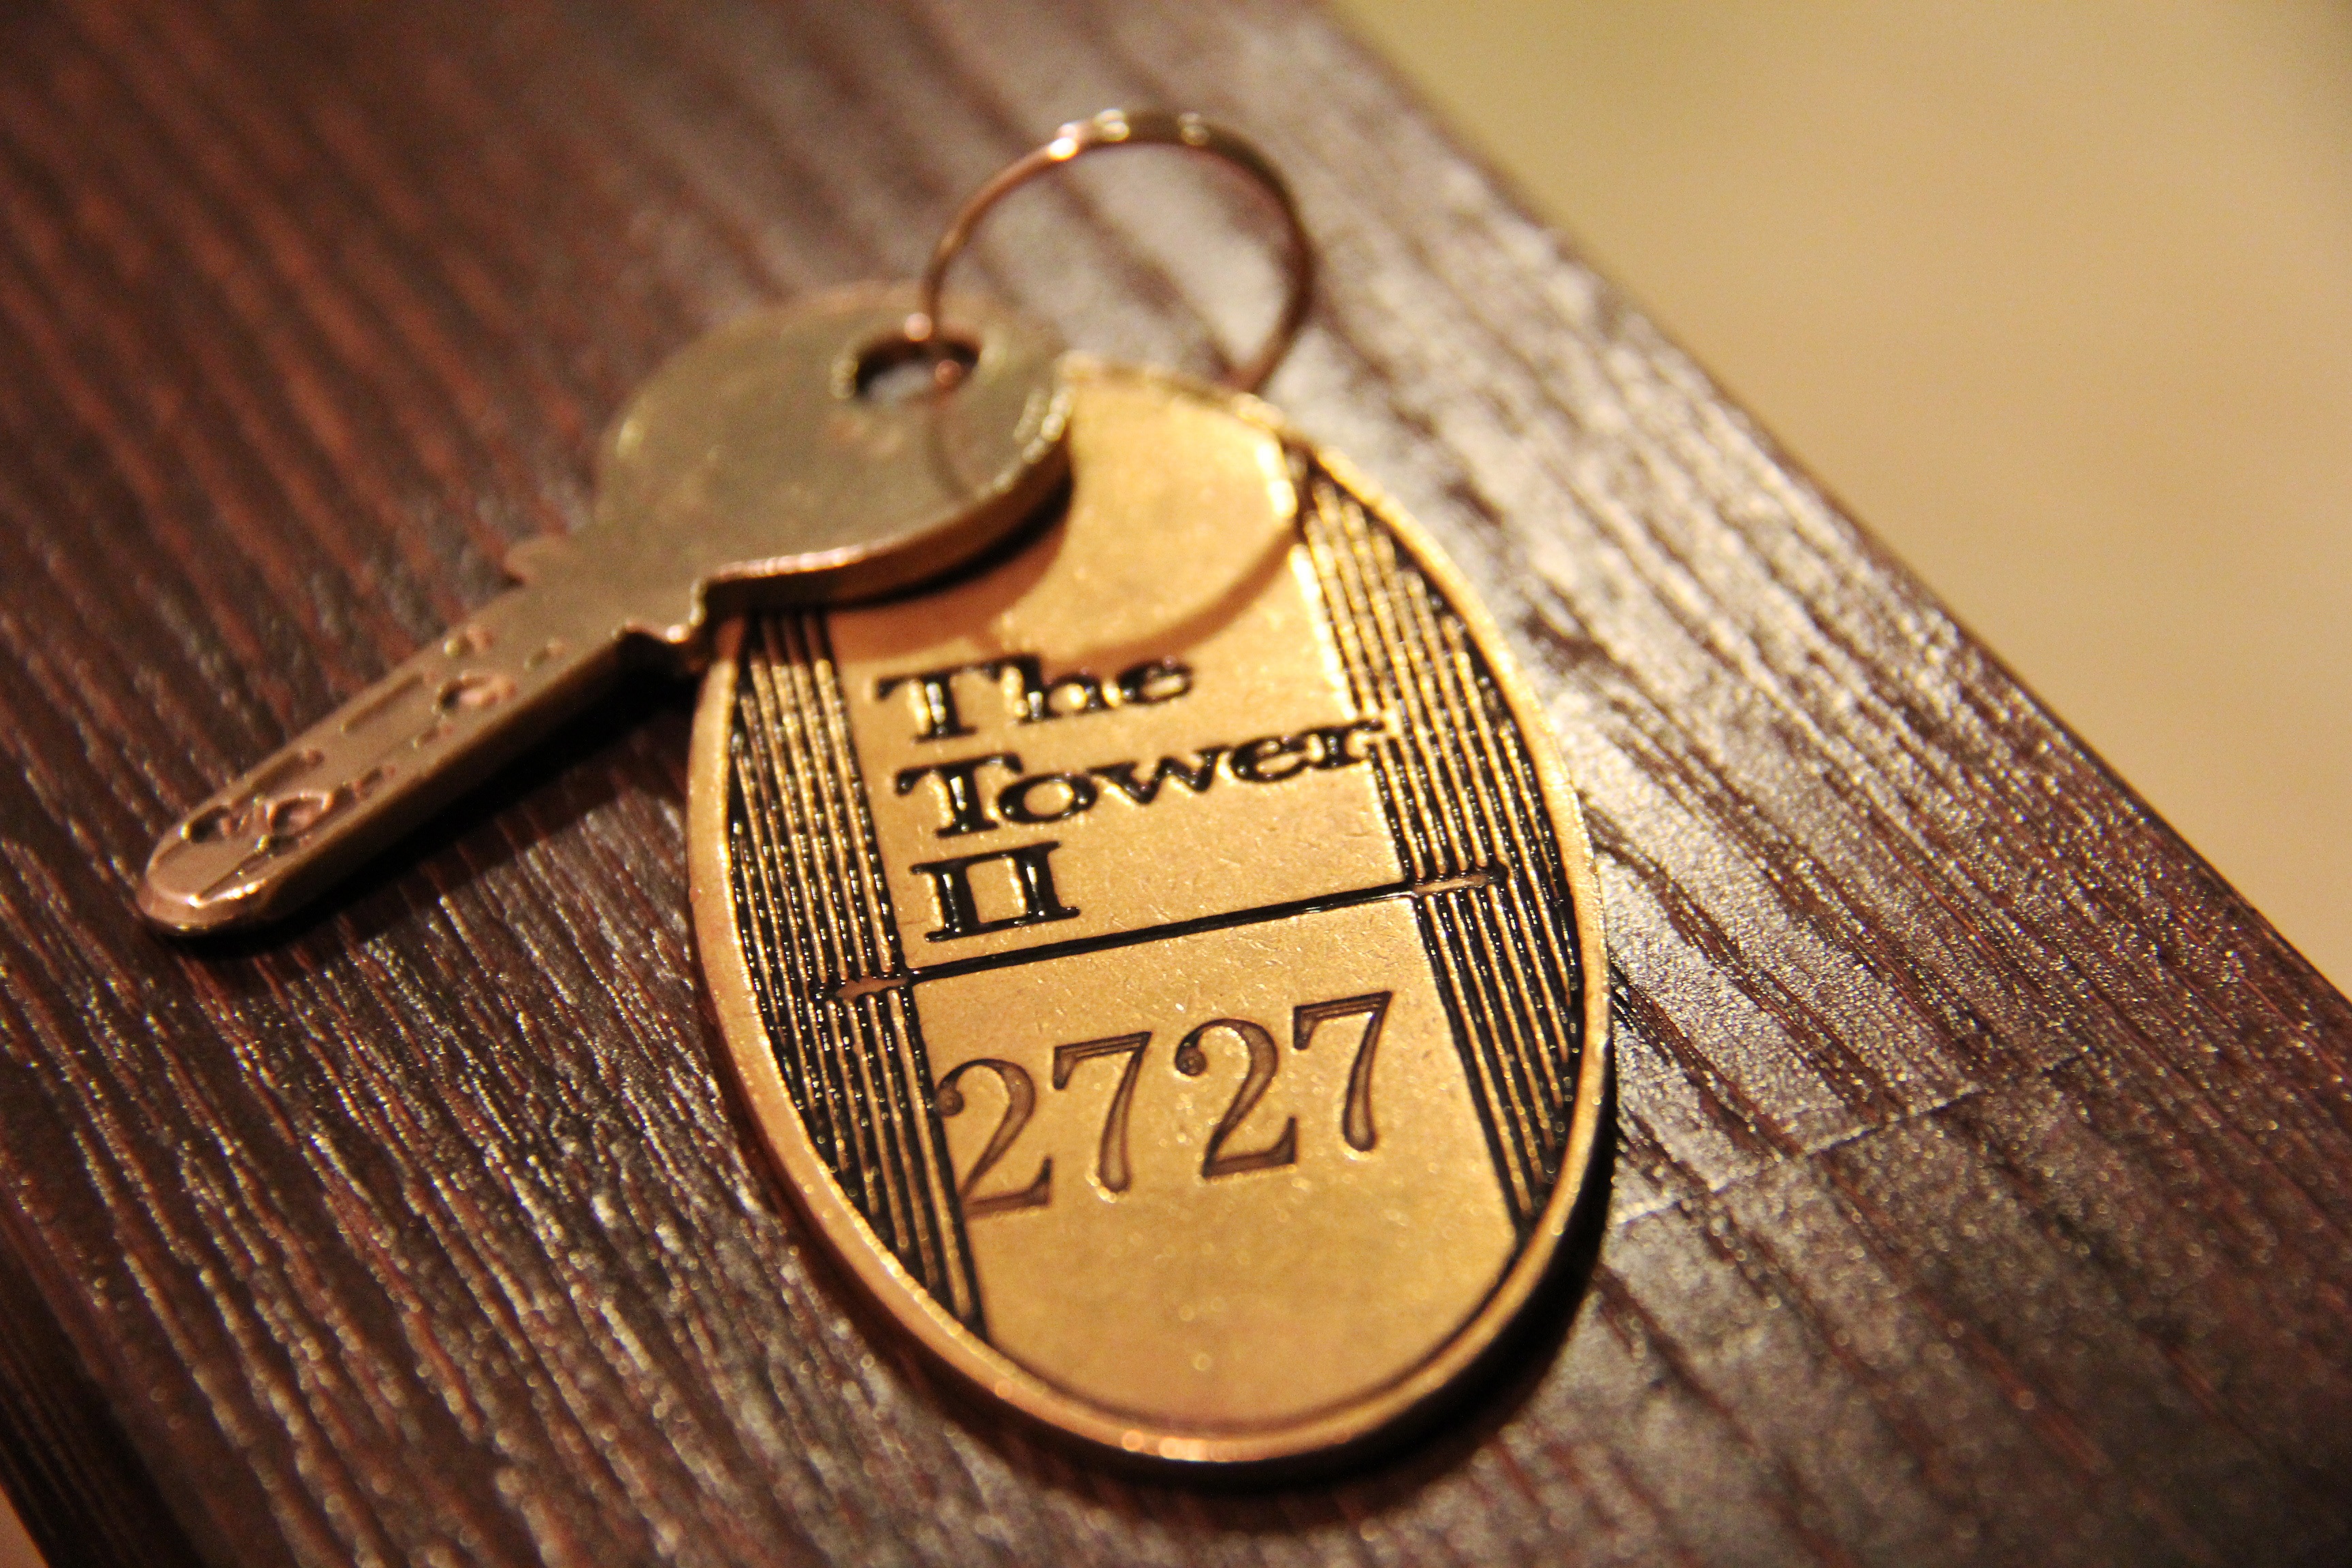
keys, key, room key, resort, fantastic, wonder, beautiful, amazing, snow, views, eye, view from the room, room view, tomamu ski resort, hokkaido, japan